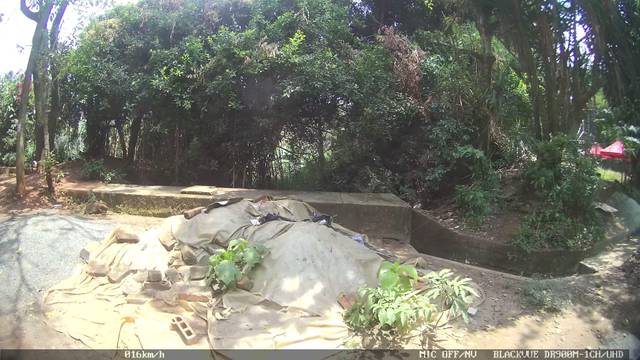
Region: Colombia
Coordinates: 3.411, -76.57